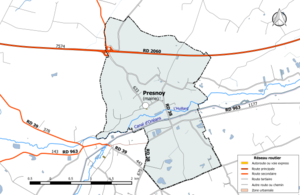
Carte du réseau routier de la commune de fr:Presnoy.
Presnoy est une commune française, située dans le département du Loiret en région Centre-Val de Loire.